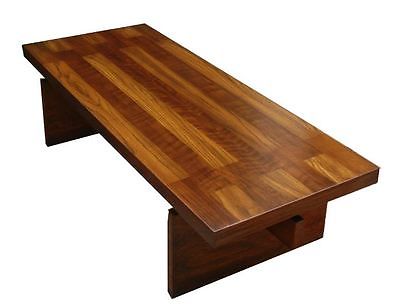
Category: table